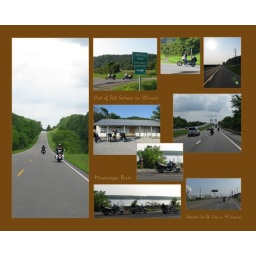
This is a page in a hard cover book I made to document Ran's motorcycle trip to Sturgis, SD.